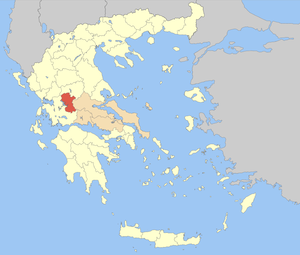
L’Eurytanie ou Évrytanie est un nome de la périphérie de la Grèce-Centrale.